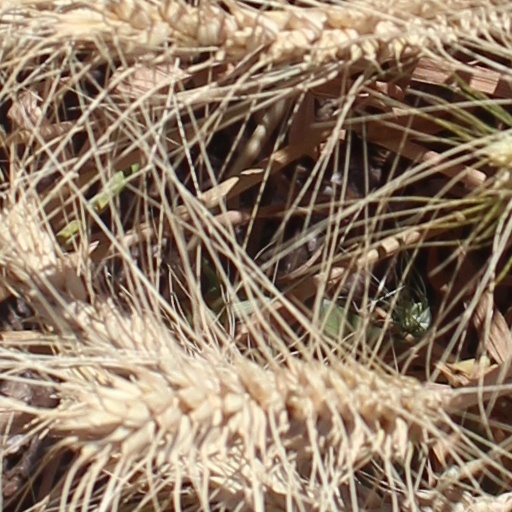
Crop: wheat